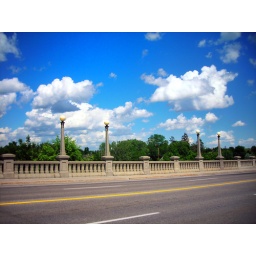
"The hardest thing in life to learn is which bridge to cross and which to burn." -David Russell